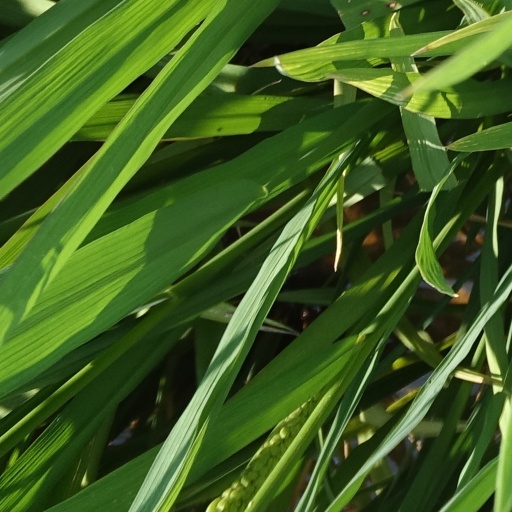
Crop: rice